Anne Spencer, Countess of Sunderland (died 1715)

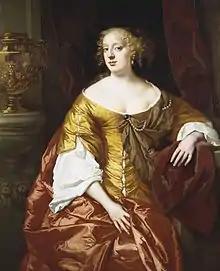
Anne, Countess of Sunderland, by Sir Peter Lely, as one of the Windsor Beauties. Hampton Court Palace.

Anne Spencer, Countess of Sunderland ("née" Digby; c. 164626 April 1715) was the wife of Robert Spencer, 2nd Earl of Sunderland and the daughter of George Digby, 2nd Earl of Bristol and Lady Anne Russell.